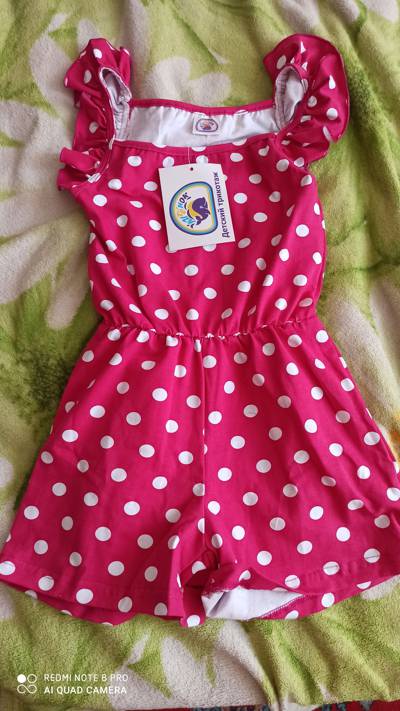
Waste category: clothes